Ethiopian Air Force

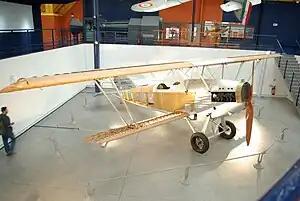
Potez 25 biplane typical of aircraft available during the beginnings of the Ethiopian Air Force.

The origins of the Ethiopian Air Force has been traced to (then Ras) Haile Selassie witnessing a show of the British Royal Air Force in November 1922, in Aden. Having never seen an airplane before, he was captivated by this demonstration of their power and abilities, and spontaneously asked if he could go up in one of the biplanes, proclaiming that it was "very fitting that he, as regent of Abyssinia should be the first Abyssinian to take flight in an aeroplane." As a result of this experience, he advocated the development of the Imperial Ethiopian Air Force. This small air arm began with the delivery of a Potez 25-A2 to the capital Addis Ababa on 18 August 1929. A Junkers W 33c followed on 5 September. The Ethiopian Air Force was organized by Mishka Babitchef, the first Ethiopian pilot, who was of Russian descent.